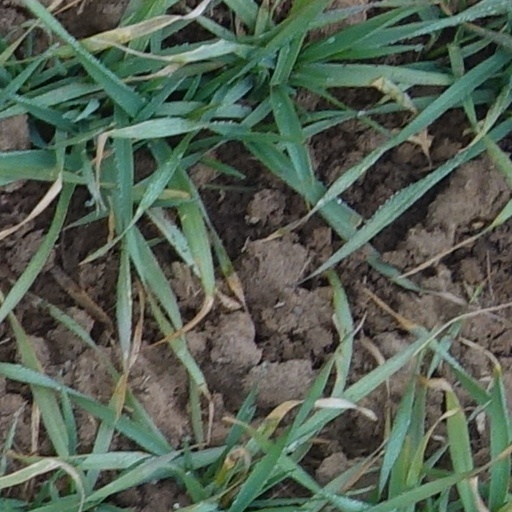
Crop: wheat